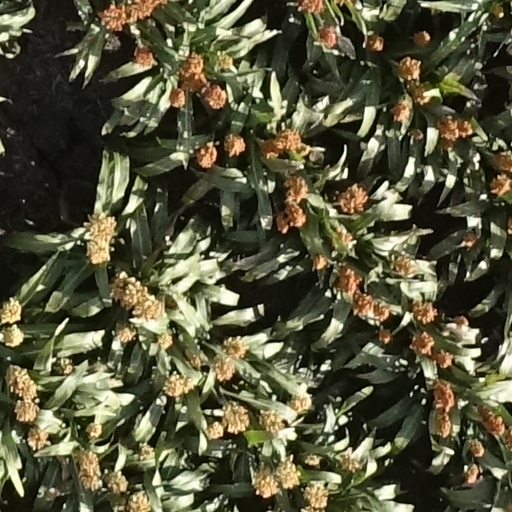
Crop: sorghum